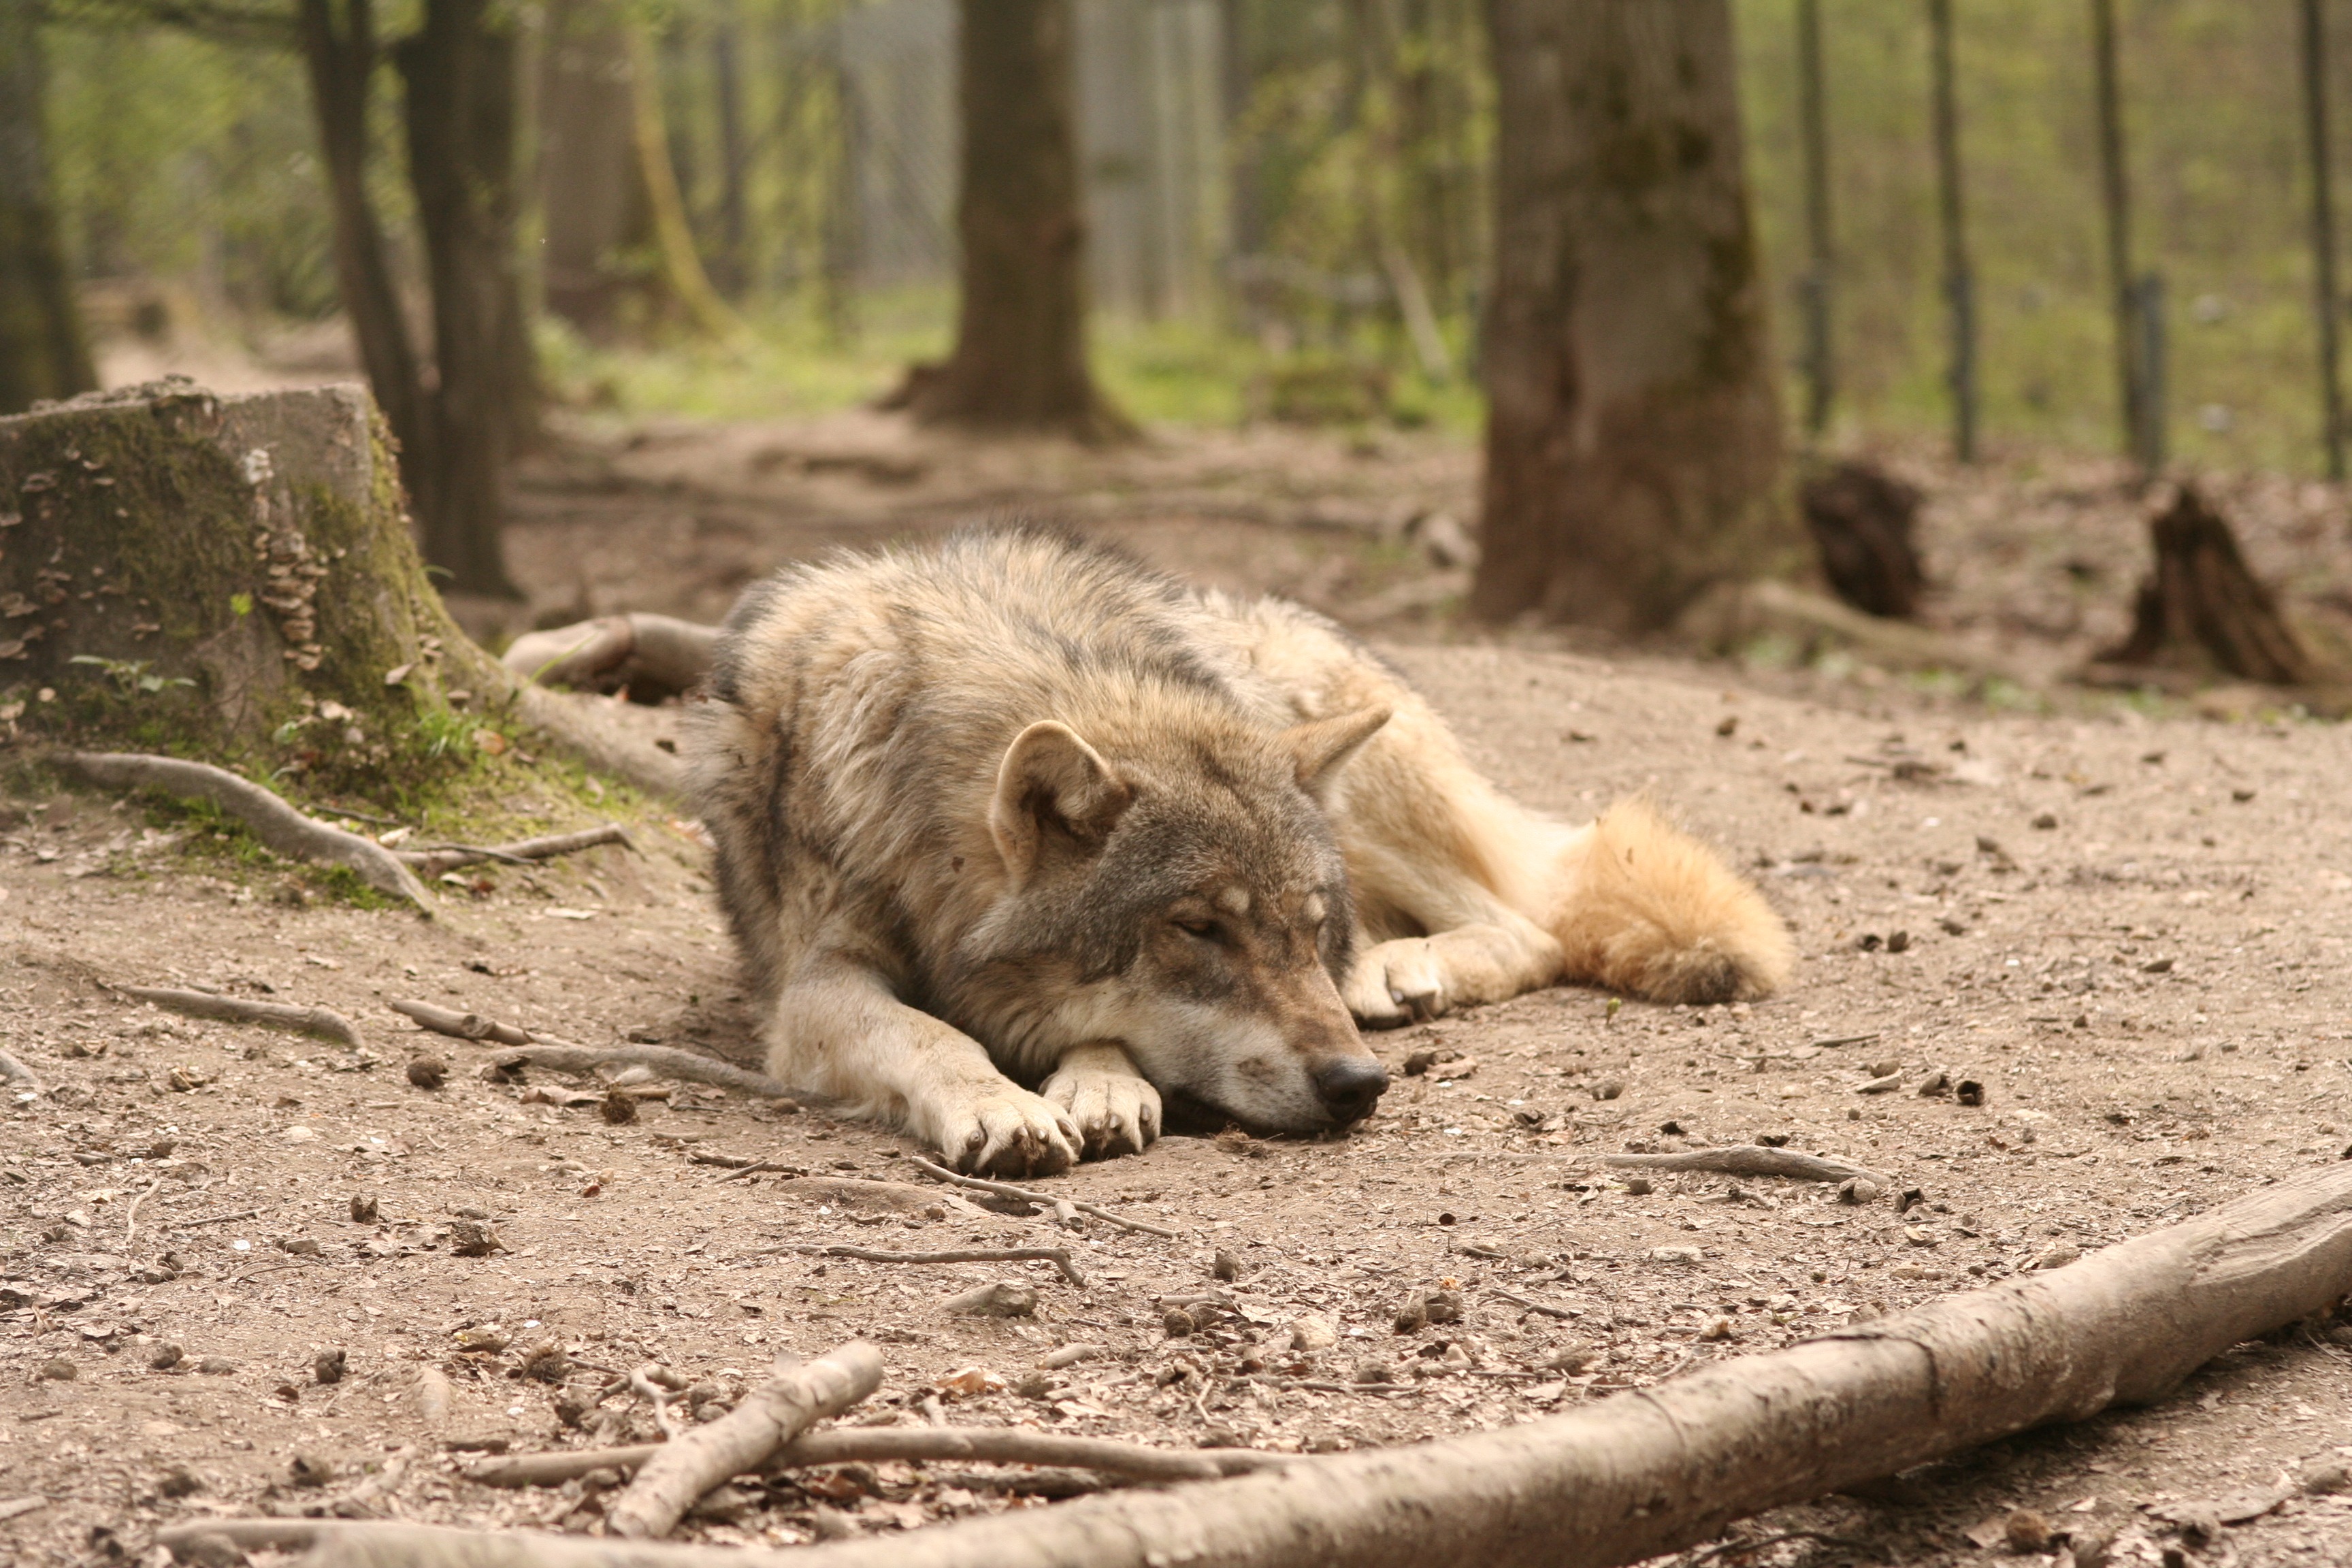
forest, canine, wildlife, zoo, mammal, wolf, fauna, enclosure, animals, mammals, vertebrate, canis lupus